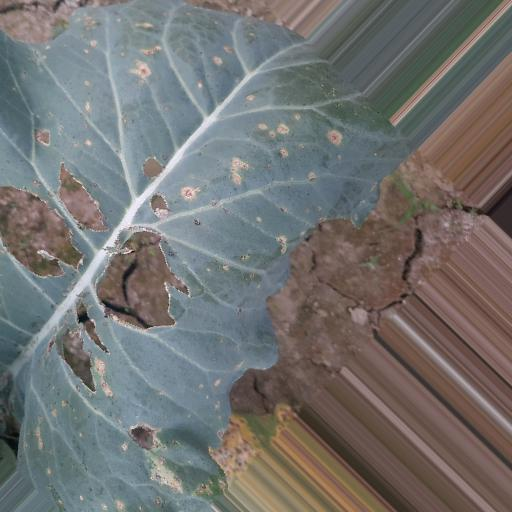
Label: Black Rot